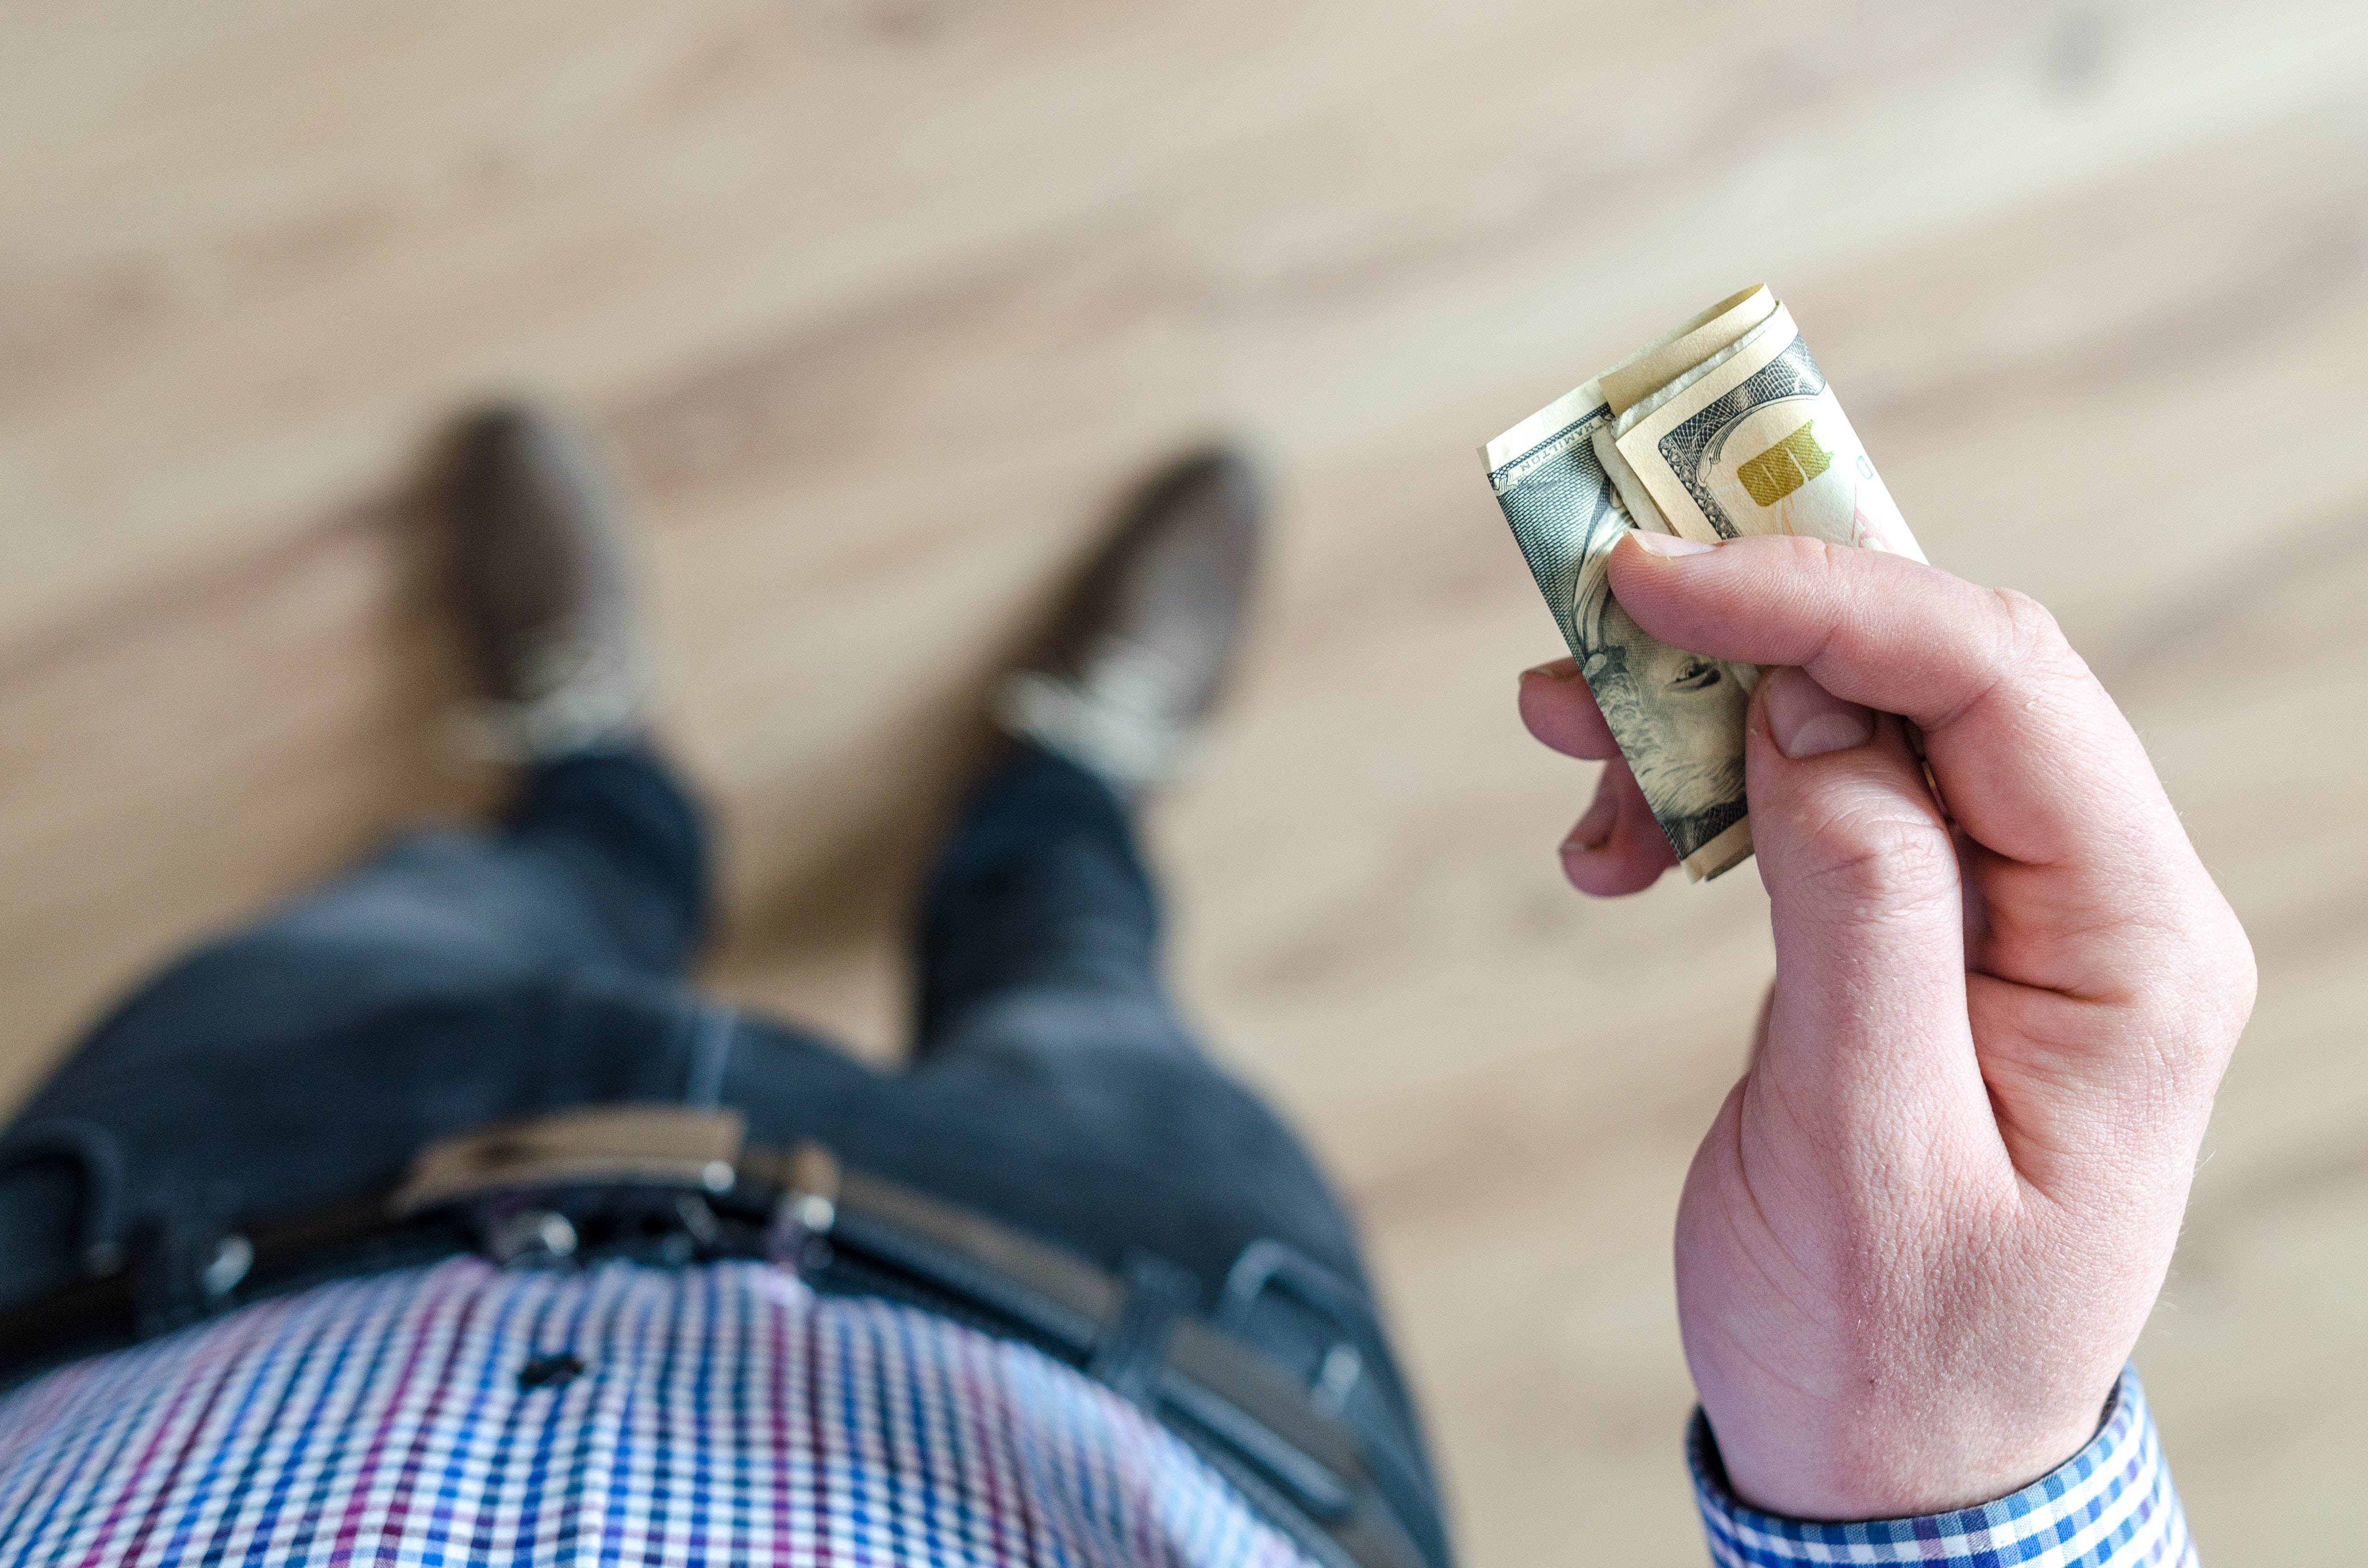
finger, hand, jeans, design, thumb, wood, pattern, shoe, wrist